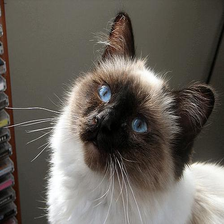
Species: cat
Breed: Birman